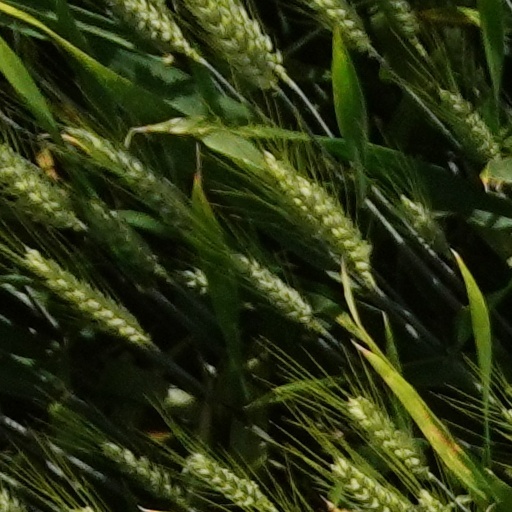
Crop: wheat